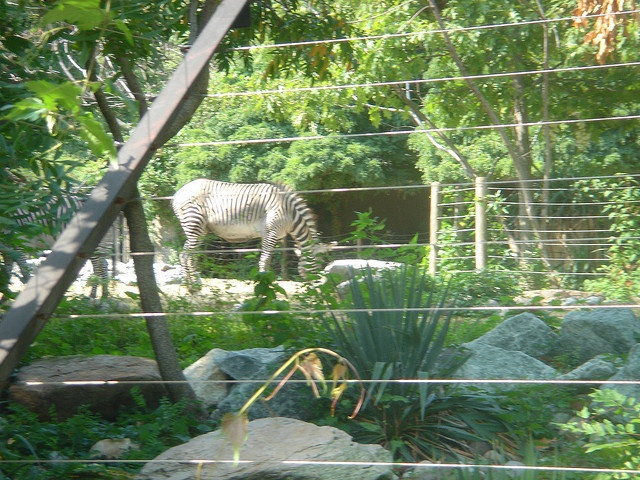
A zebra surrounded by greenery and fenced in to an area.
Someone looking at a zebra grazing through a fence.
A zebra eats on the other side of its enclosure.
A zebra stands in the sun and reaches for the ground, in a pen.
there is a zebra that can be seen at the zoo